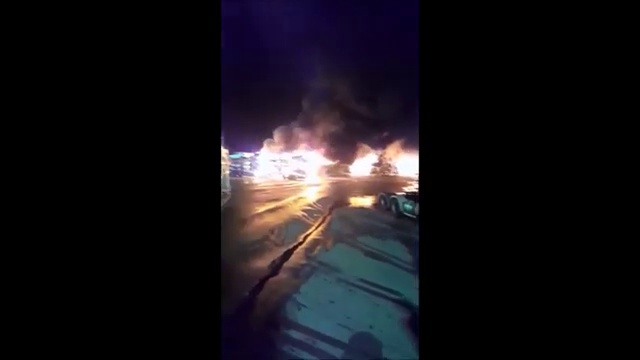
Fire: yes
Smoke: yes